Fishing industry in South Korea

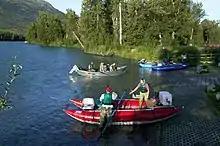
Recreational fishing on boats

Recreational fishing in South Korea has been existent for hundreds of years and is essentially divided into inland and marine fishing. Marine fishing involves the use of a boat, enabling recreational fishermen to have access to different areas of the ocean, expanding their onshore and inland fishing. Shon et al., report that residents of South Korea started to use boats to aid their fishing in 1971.